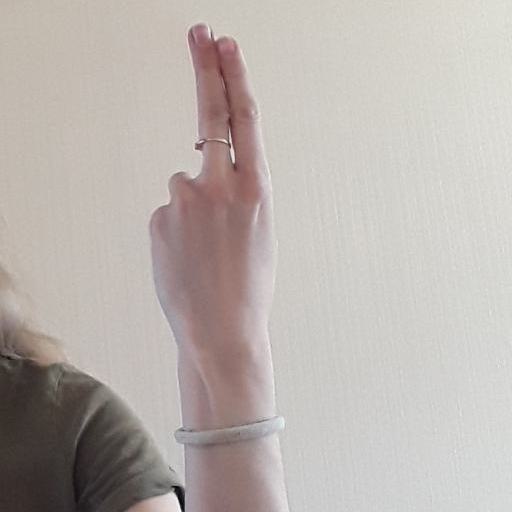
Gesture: two_up_inverted